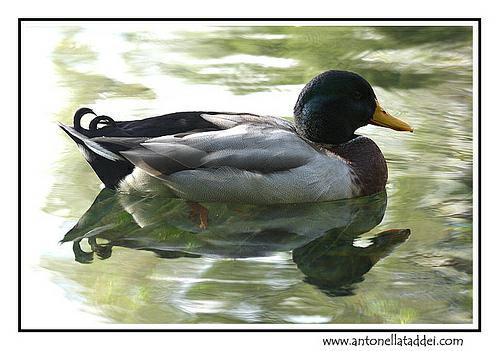
A photo of a mallard